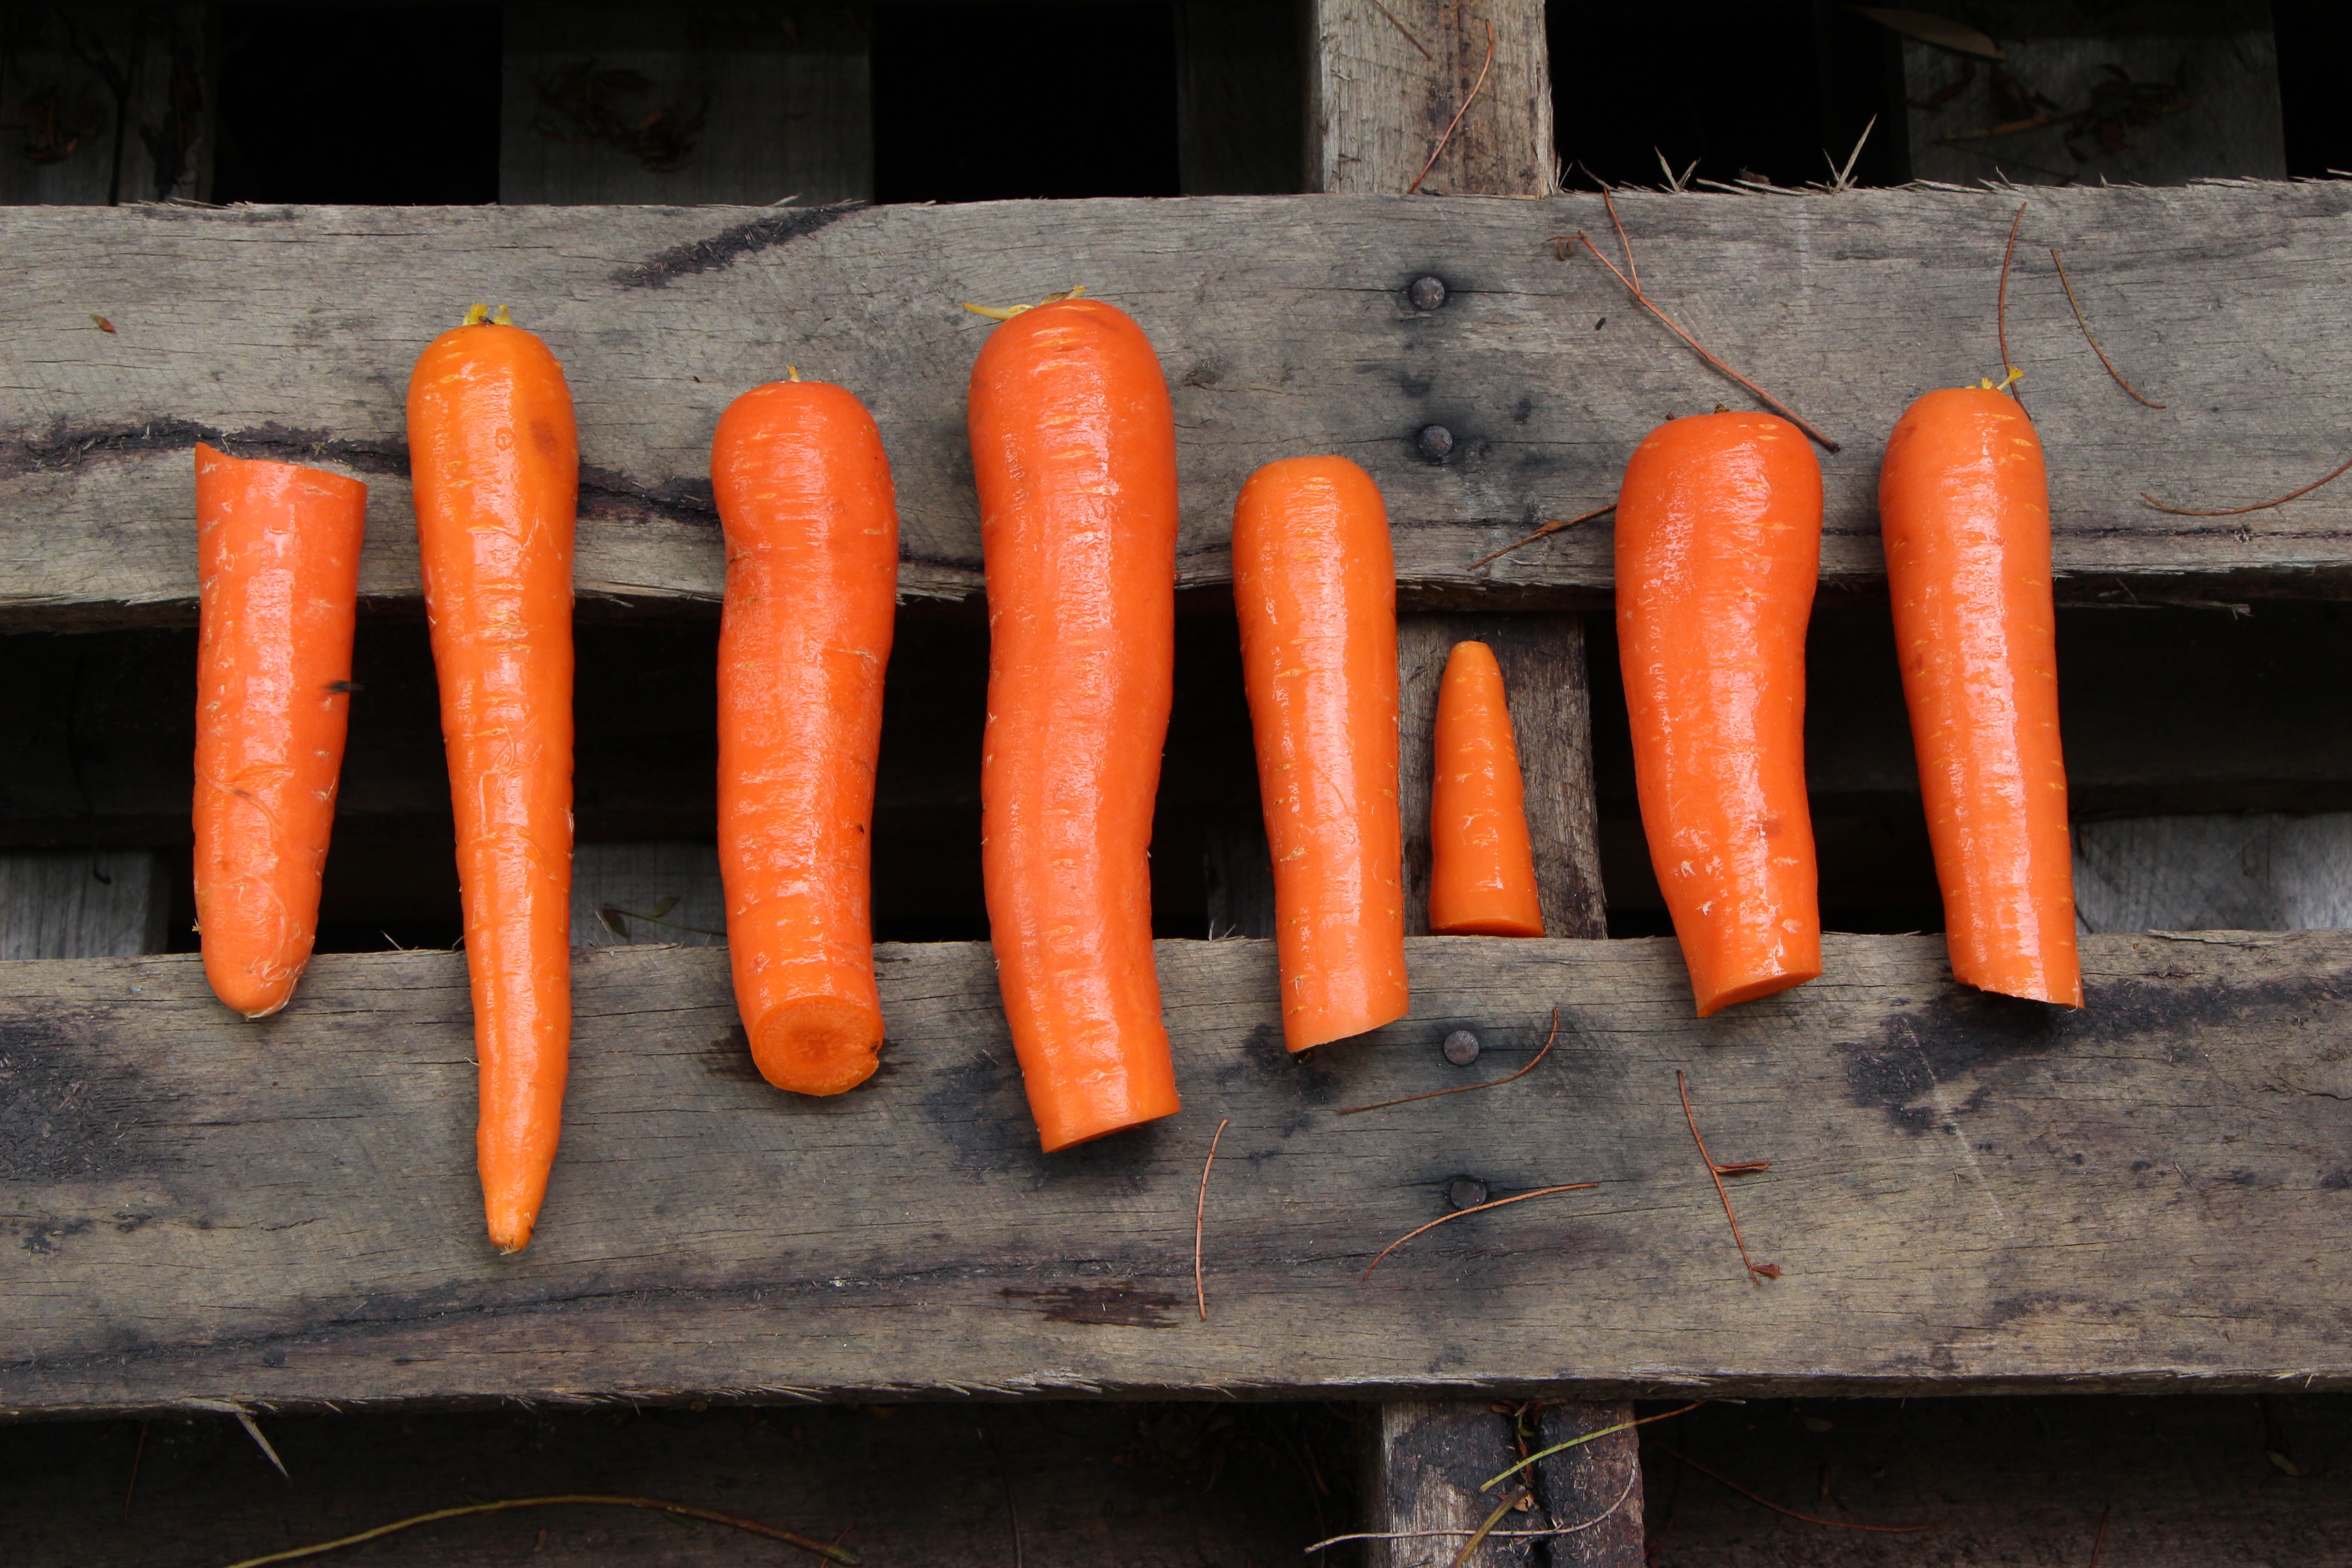
wood, rustic, chopped, orange, food, harvest, vegetable, color, autumn, holiday, brown, healthy, carrot, sausage, wooden, diet, organic, carrots, chop, kielbasa, frankfurter w rstchen, knackwurst, baby carrot, cervelat